Ralph Earle (American naval officer)

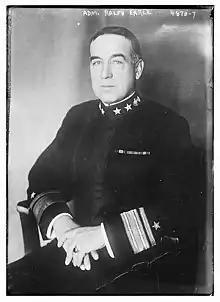
Earle in 1919

Ralph Earle (May 3, 1874 – February 13, 1939) was an American Navy officer and university president. He served the United States Navy during the Spanish–American War and World War I. He was the Chief, Bureau of Ordnance (BUORD) and retired as a rear admiral in 1927. He was also president of Worcester Polytechnic Institute from 1925 to 1939.